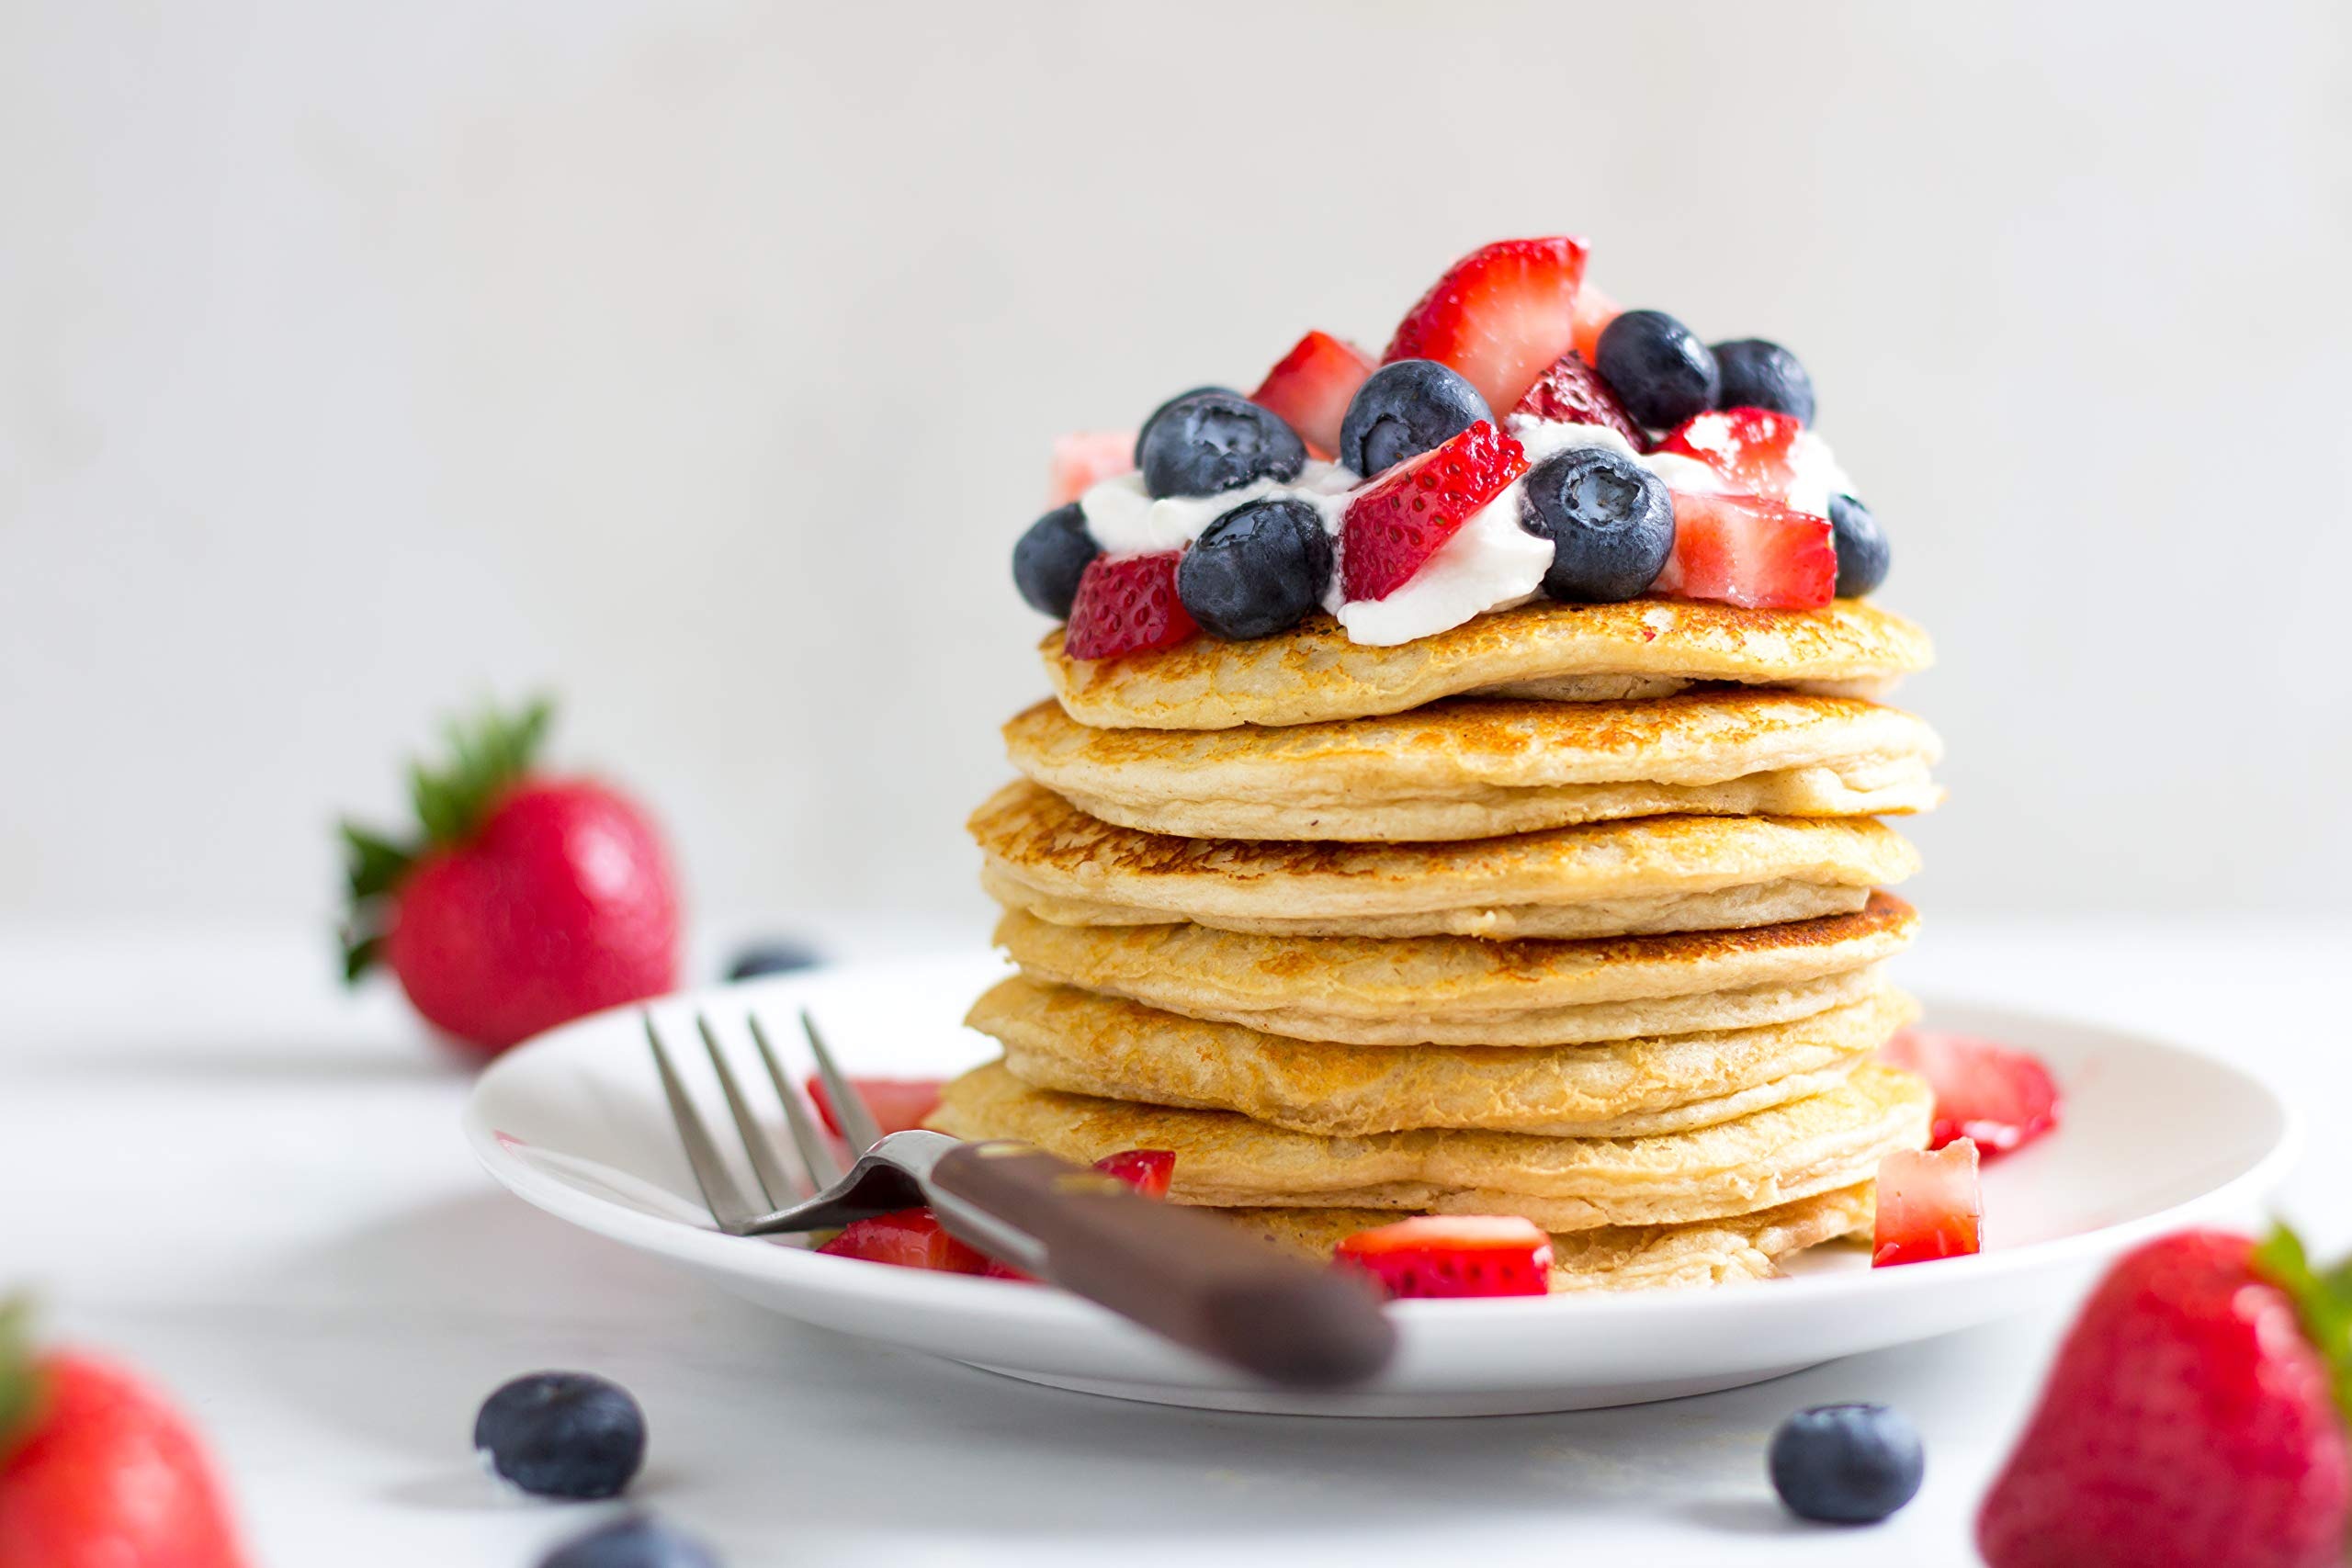
Item Name: FlapJacked Protein Pancake & Baking Mix, Buttermilk, 24 Ounce, 2 Pack
Bullet Point 1: 2 Bags - 24 Oz Buttermilk Protein Pancake & Baking Mix
Bullet Point 2: Mighty macros! Each serving gives you 20g of protein, with under 20 net carbs and just 200 calories. No added sugar and no artificial ingredients!
Bullet Point 3: Breakfast. Pre-workout. Post-workout. Second breakfast. Leg day. Midnight snack. Enjoy pancakes anytime of the day as a warm, fresh alternative to protein bars, shakes and jerky.
Bullet Point 4: Easy to make! Just add water and cook over low heat to make protein pancakes or use as a high-protein flour substitute in your favorite recipes.
Bullet Point 5: Issues with your order? Want tips on cooking? Looking for other flavors? We’re happy to help in any way we can. Contact us if you aren’t 100% satisfied and we’ll make it right!
Value: 48.0
Unit: Ounce

Price: 12.92